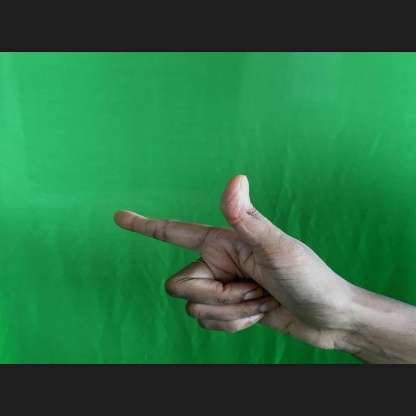
Mudra: Chandrakala